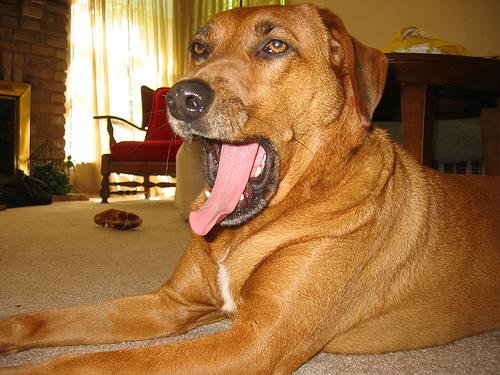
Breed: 207-n000045-redbone